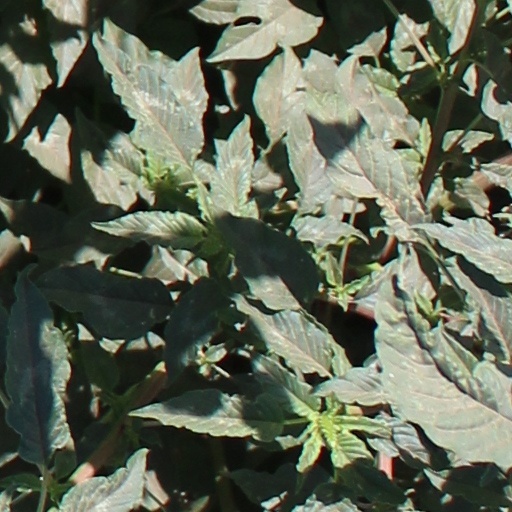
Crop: wheat